Second siege of Szenttamás

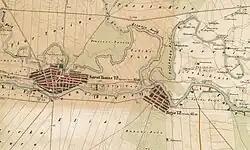
Szenttamás - Srbobran and Turia at the middle of the 19th century

In August the Hungarian troops were stationed in Óbecse, Verbász, Kiskér, Ókér, Járek and Temerin. On 17 August, Lieutenant-General Philip Bechtold moved his headquarters from Óbecse to Verbász. To stop the Serbs' attacks, he sent Hungarian battalions, infantry, and cavalry companies, equipped with one battery and sometimes with one or two guns, from one place to another, to help the Hungarian villages and town threatened by the sudden Serbian attacks.